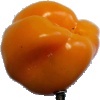
Label: Pepper Yellow 1